Allan Macfie

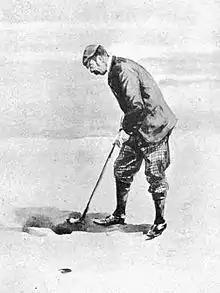
A watercolor by T. Hodge of Macfie putting,

Allan Fullarton Macfie (18 February 1854 – 15 January 1943) was a Scottish amateur golfer who played in the late 19th century. He won the first Amateur Championship in 1885.